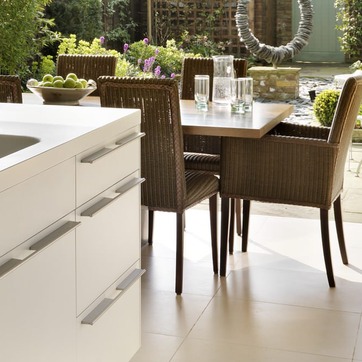
Material: other